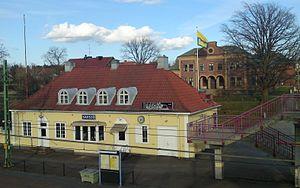
La gare de Sävsjö est une gare ferroviaire suédoise de la Södra stambanan, située au centre-ville de Sävsjö sur le territoire de la commune du même nom dans le comté de Jönköping.